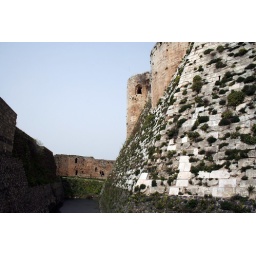
A moat within the outer wall of Krak des Chevaliers, a crusader castle in western Syria.